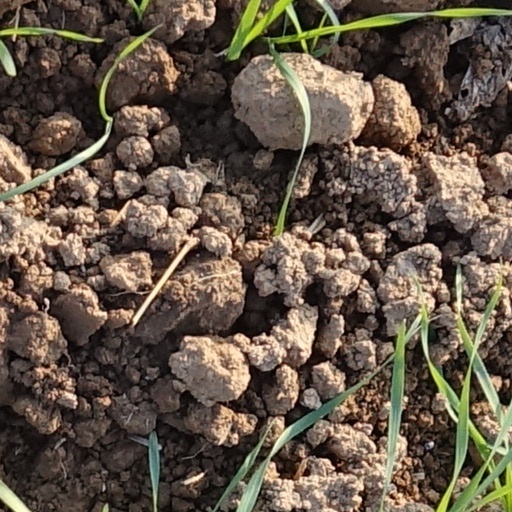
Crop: wheat